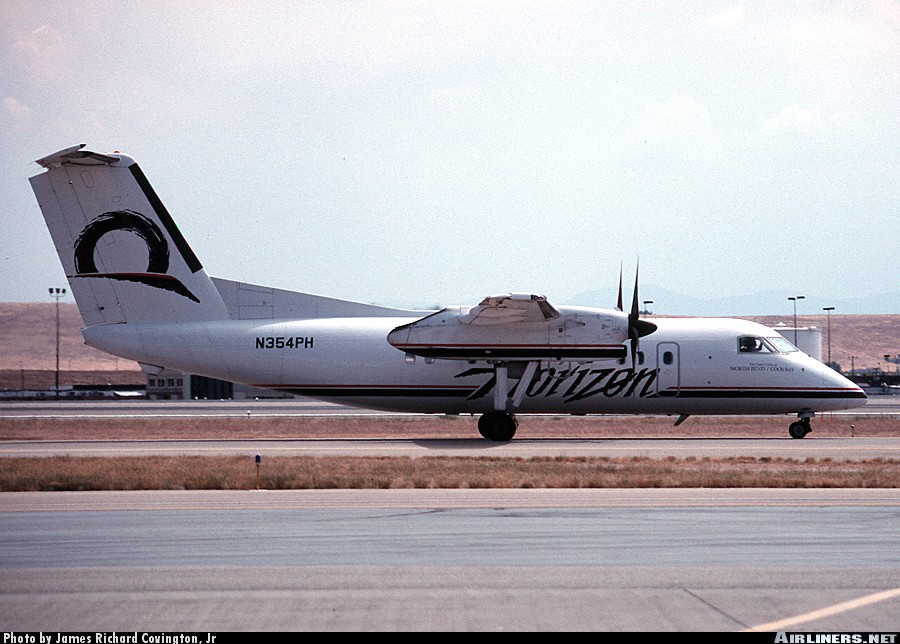
Vehicle type: Planes